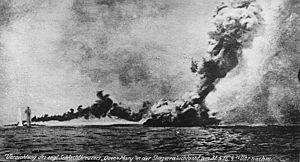
Le croiseur de bataille est un type de navire de guerre apparu au début du XXᵉ siècle. Ses caractéristiques sont semblables à celles du cuirassé pour le déplacement, le calibre de l'artillerie principale, l'effectif de l'équipage, le rayon d'action, mais sa vitesse est nettement supérieure, dépassant aussi celle des plus grands croiseurs de l'époque, grâce à des dimensions de coque et un appareil propulsif plus puissant. Ce poids supplémentaire est compensé, sur les navires de conception britannique, par un blindage plus léger, et cette moindre protection constitue la principale restriction à l'emploi de ce type de navire ainsi que le montrent les principaux combats auxquels ils participent pendant la Première Guerre mondiale.
Le cuirassé est un type de navire de guerre apparu à partir du milieu du XIXᵉ siècle, dont le blindage constituait la première caractéristique, et dont l'artillerie principale était composée de pièces d'artillerie les plus puissantes du moment. Au début du XXᵉ siècle, apparut une variante des cuirassés, le croiseur de bataille, avec une artillerie et un déplacement à peine inférieurs à ceux des cuirassés, mais avec un blindage plus léger, et une plus grande vitesse. Les cuirassés les plus modernes de la Seconde Guerre mondiale ont été une synthèse de ces deux types, avant d'être supplantés par les porte-avions d'attaque.